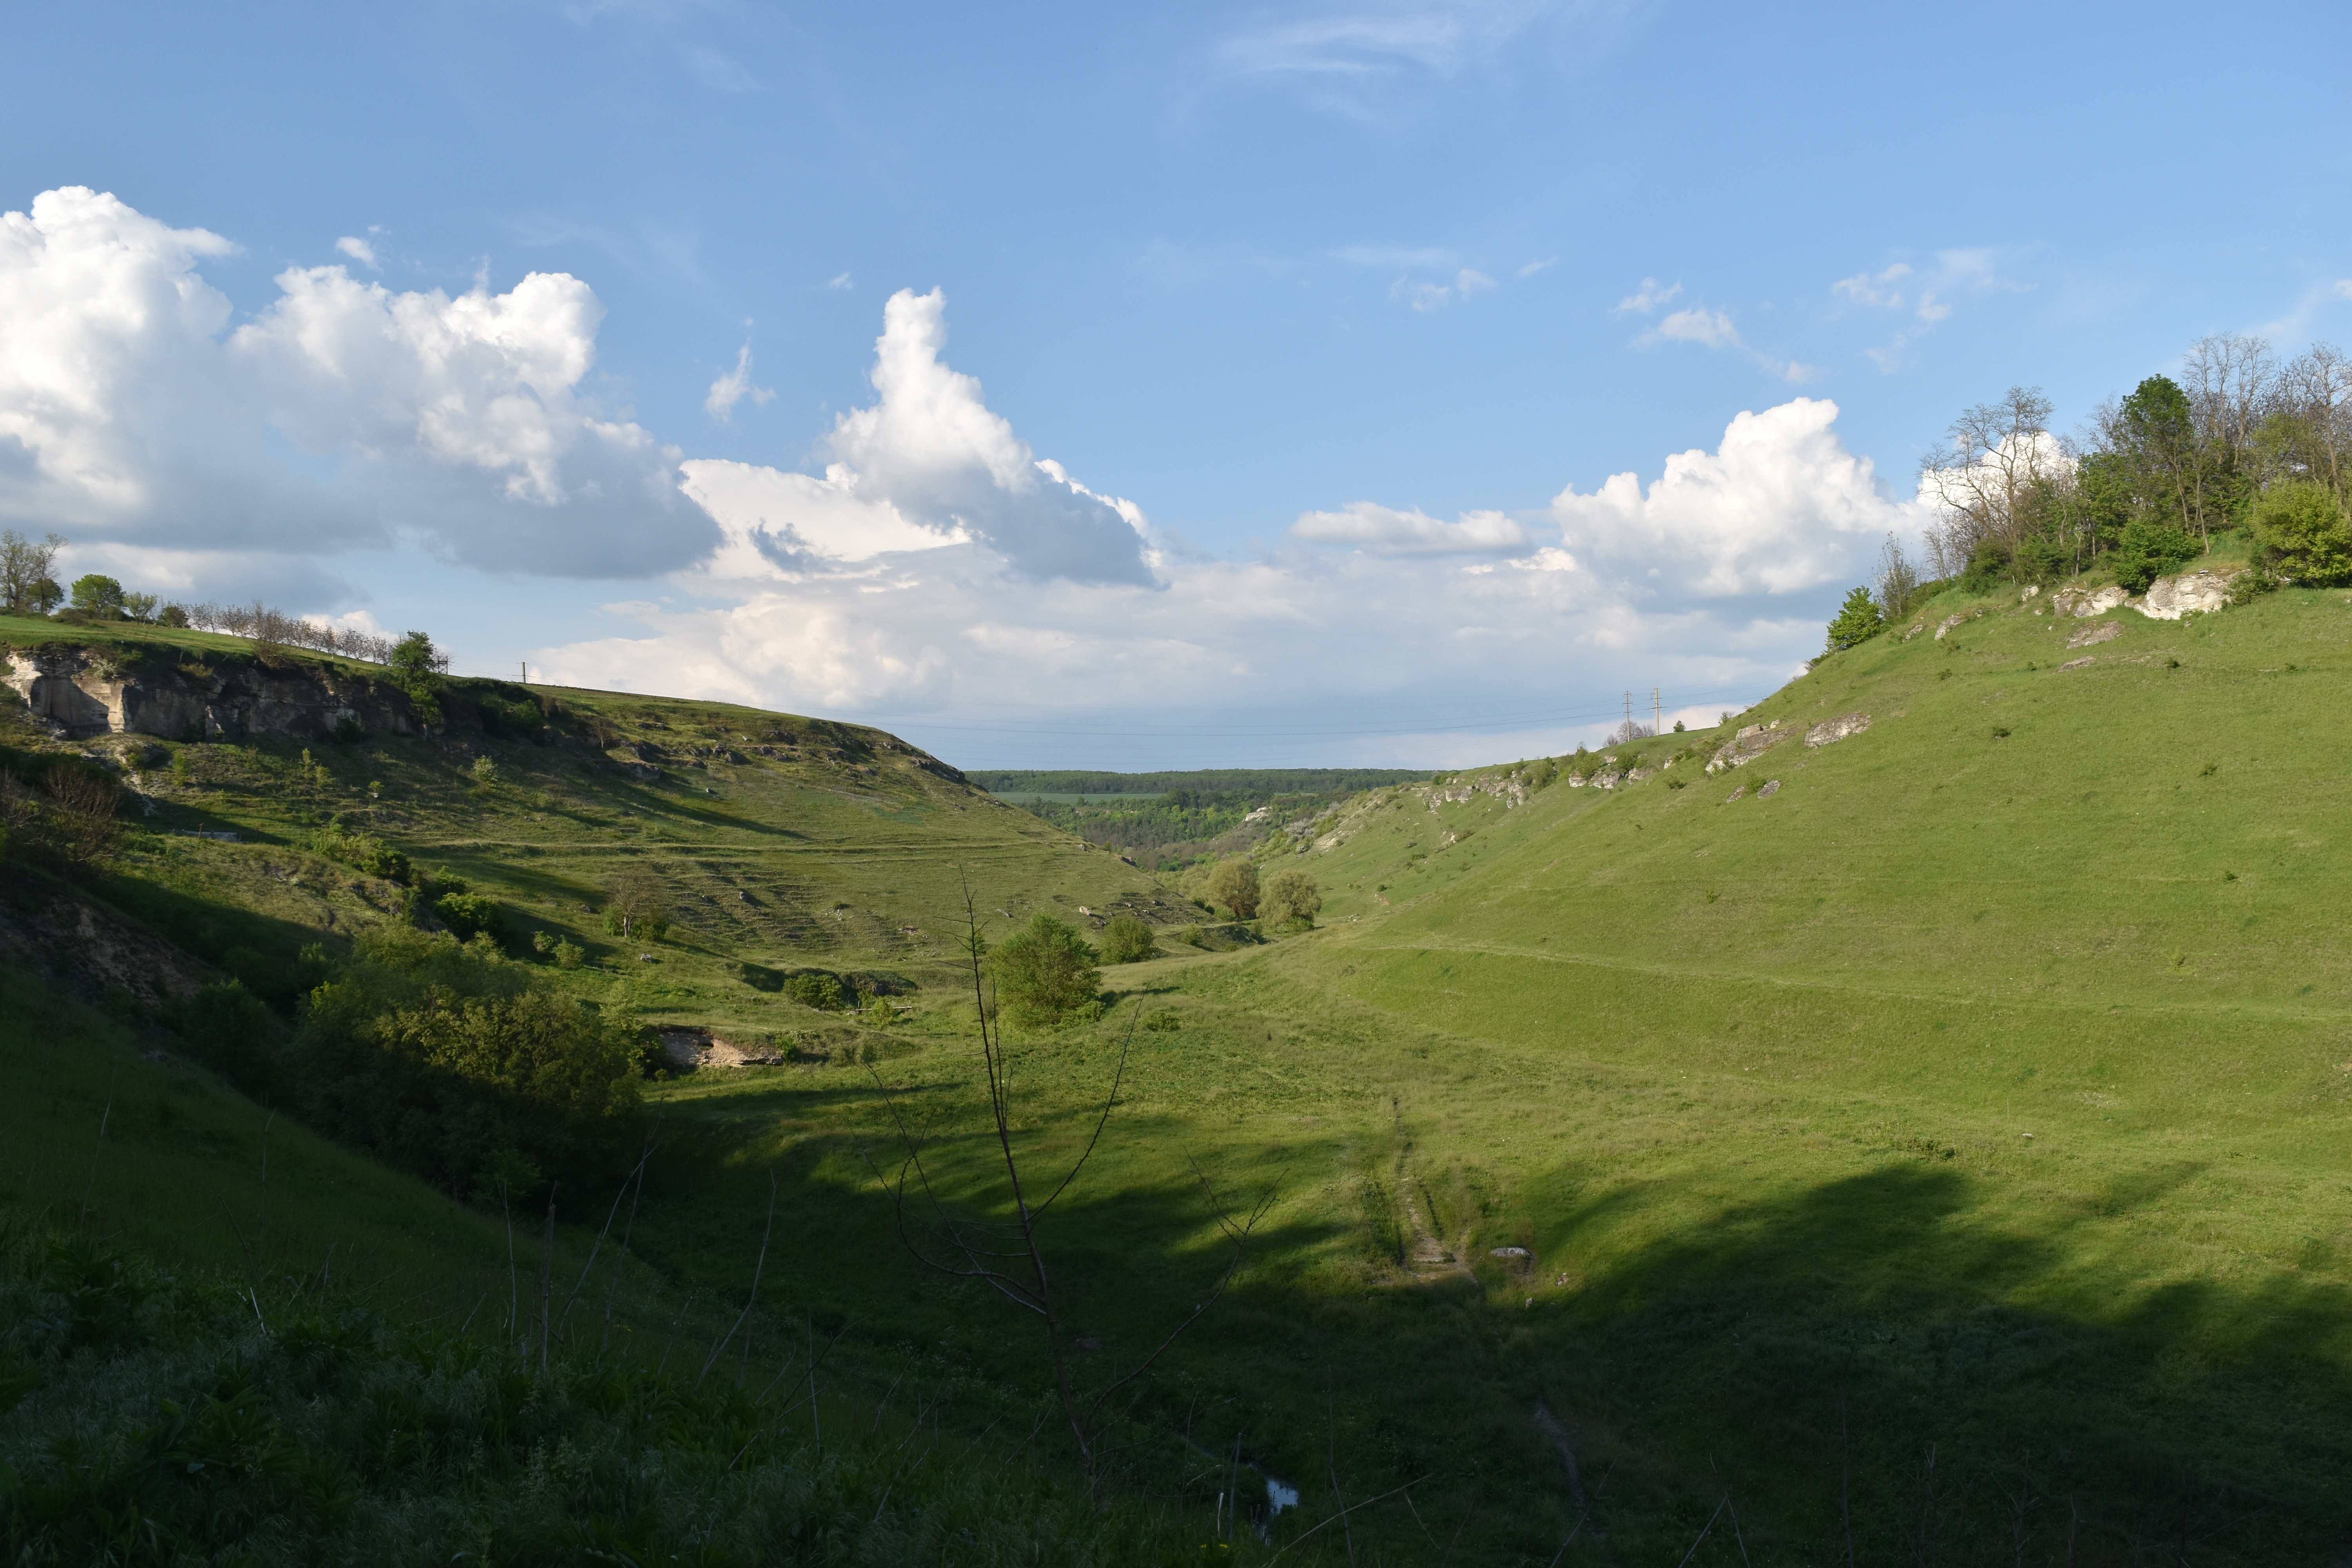
landscape, nature, grass, horizon, mountain, cloud, sky, field, meadow, prairie, hill, valley, mountain range, pasture, agriculture, highland, terrain, ridge, plain, grassland, plateau, fell, habitat, rural area, landform, geographical feature, mountainous landforms